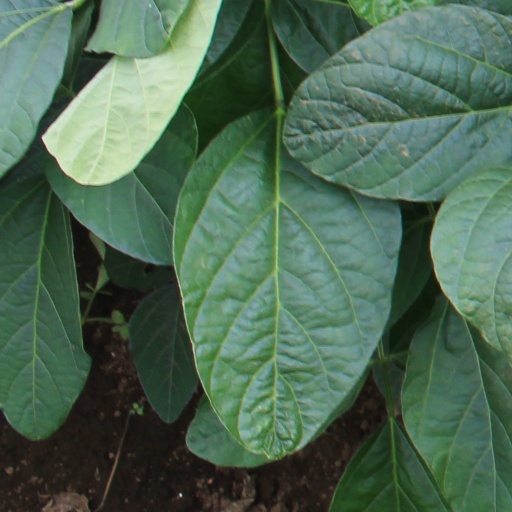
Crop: soybean